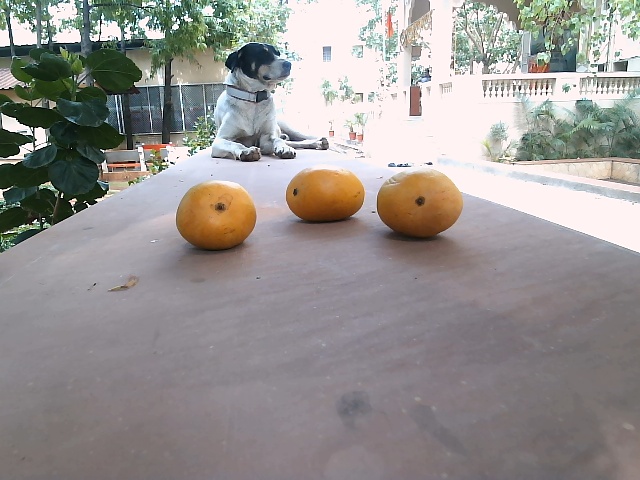
Label: Ripe_Mango